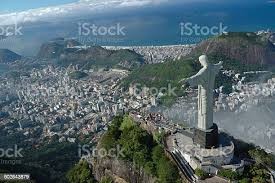
Landmark: Christ the Reedemer